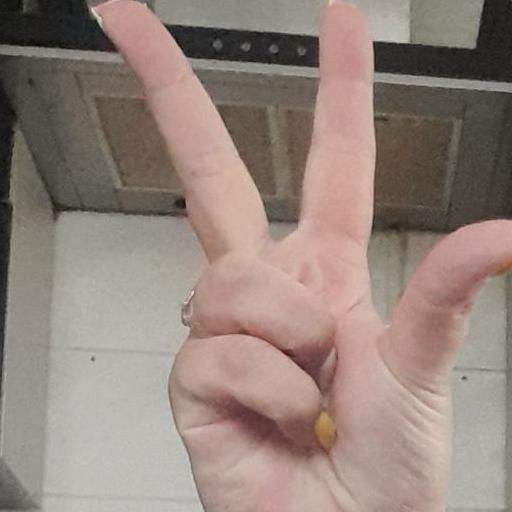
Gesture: three2